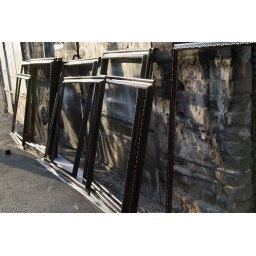
empty frames resting against a stone wall on the side of Jaffa Road in Tel Aviv